Edison screw

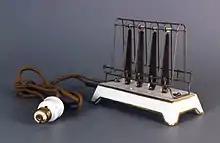
A 1909 toaster with Edison plug

The Edison screw socket was used as an outlet (such as for toasters) when mains electricity was still mainly used for lighting, and before wall outlets became common.